Oksana Baulina

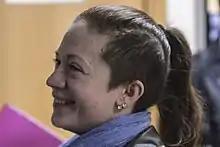
Oksana Baulina

Oksana Viktorovna Baulina (November 1, 1979 – March 23, 2022) was a Russian journalist killed working for investigative outfit "The Insider" in Kyiv during the Russian Invasion of Ukraine while reporting on the consequences of the Kyiv shopping centre bombing. She had official accreditation from the Ukrainian armed forces and died during a mortar strike on a shopping center. Another civilian was killed in the same attack, and two others were injured.